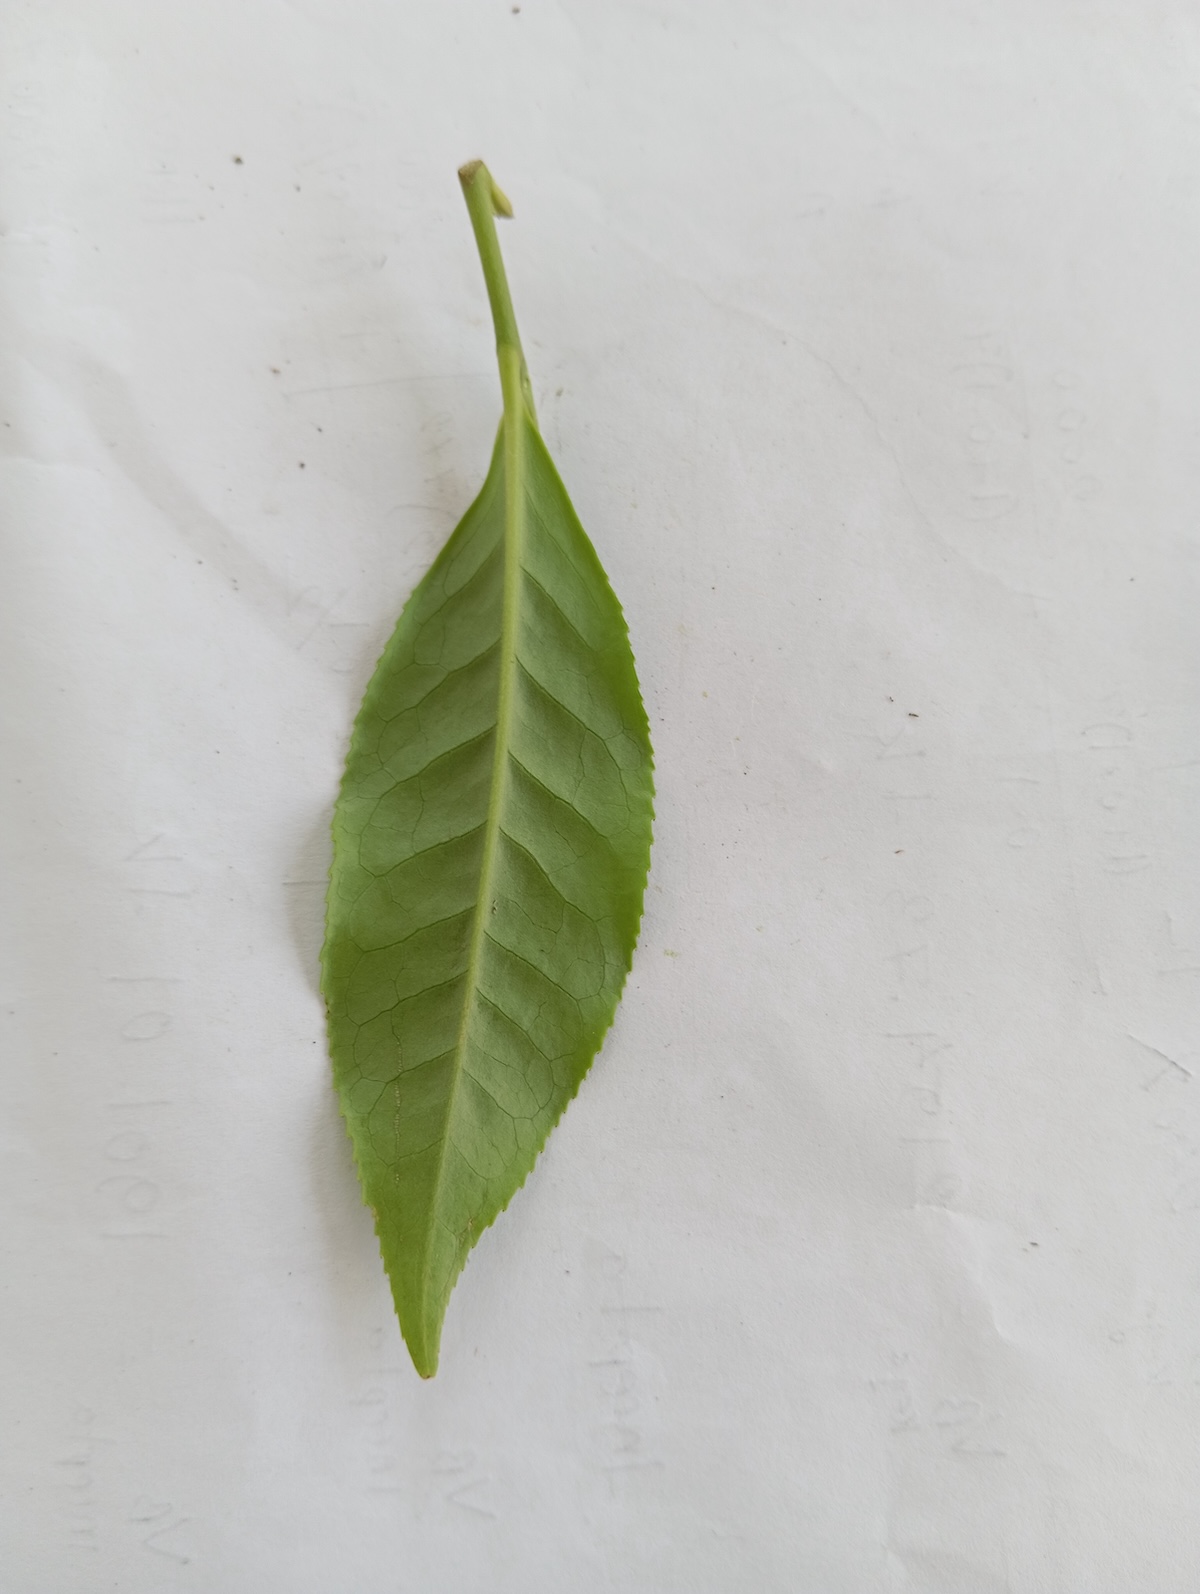
Label: Healthy leaf